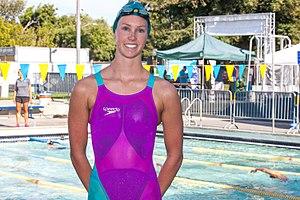
Emma McKeon, née le 24 mai 1994 à Wollongong est une nageuse australienne, spécialiste des épreuves de nage libre.